Lesley Pattinama Kerkhove

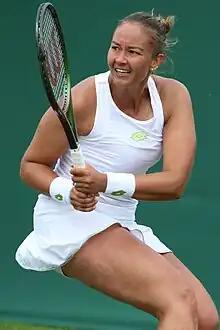
Kerkhove at the 2023 Wimbledon Championships

Lesley Pattinama Kerkhove (born 4 November 1991) is a former professional tennis player from the Netherlands.